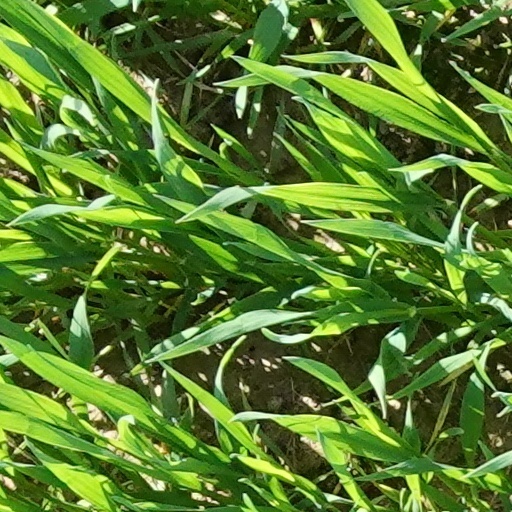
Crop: wheat